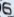
Number: 6